Vedda

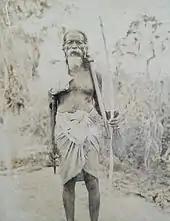
Most prominent Vedda chief late Tisahamy Aththo

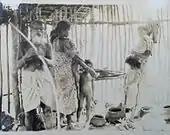
Tisahamy Aththo with some Vedda women

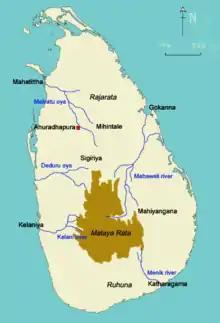
Malaya Rata was the historical center of the Vedda language, a Sinhala-based creole.

The original language of the Veddas is the Vedda language, which today is used primarily by the interior Veddas of Dambana. Communities such as Coast Veddas and Anuradhapura Veddas, who do not identify themselves strictly as Veddas, also use Vedda language for communication during hunting and or for religious chants. When a systematic field study was conducted in 1959, it was determined that the language was confined to the older generation of Veddas from Dambana. In the 1990s, self-identifying Veddas knew few words and phrases in the Vedda language, but there were individuals who knew the language comprehensively. Initially, there was considerable debate among linguists as to whether Vedda is a dialect of Sinhala or an independent language. Later studies indicate that it diverged from its parent stock in the 10th century and became a Creole and a stable independent language by the 13th century, under the influence of Sinhala.